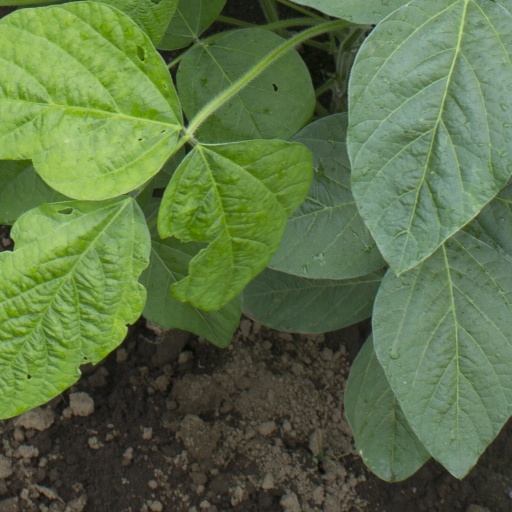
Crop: soybean